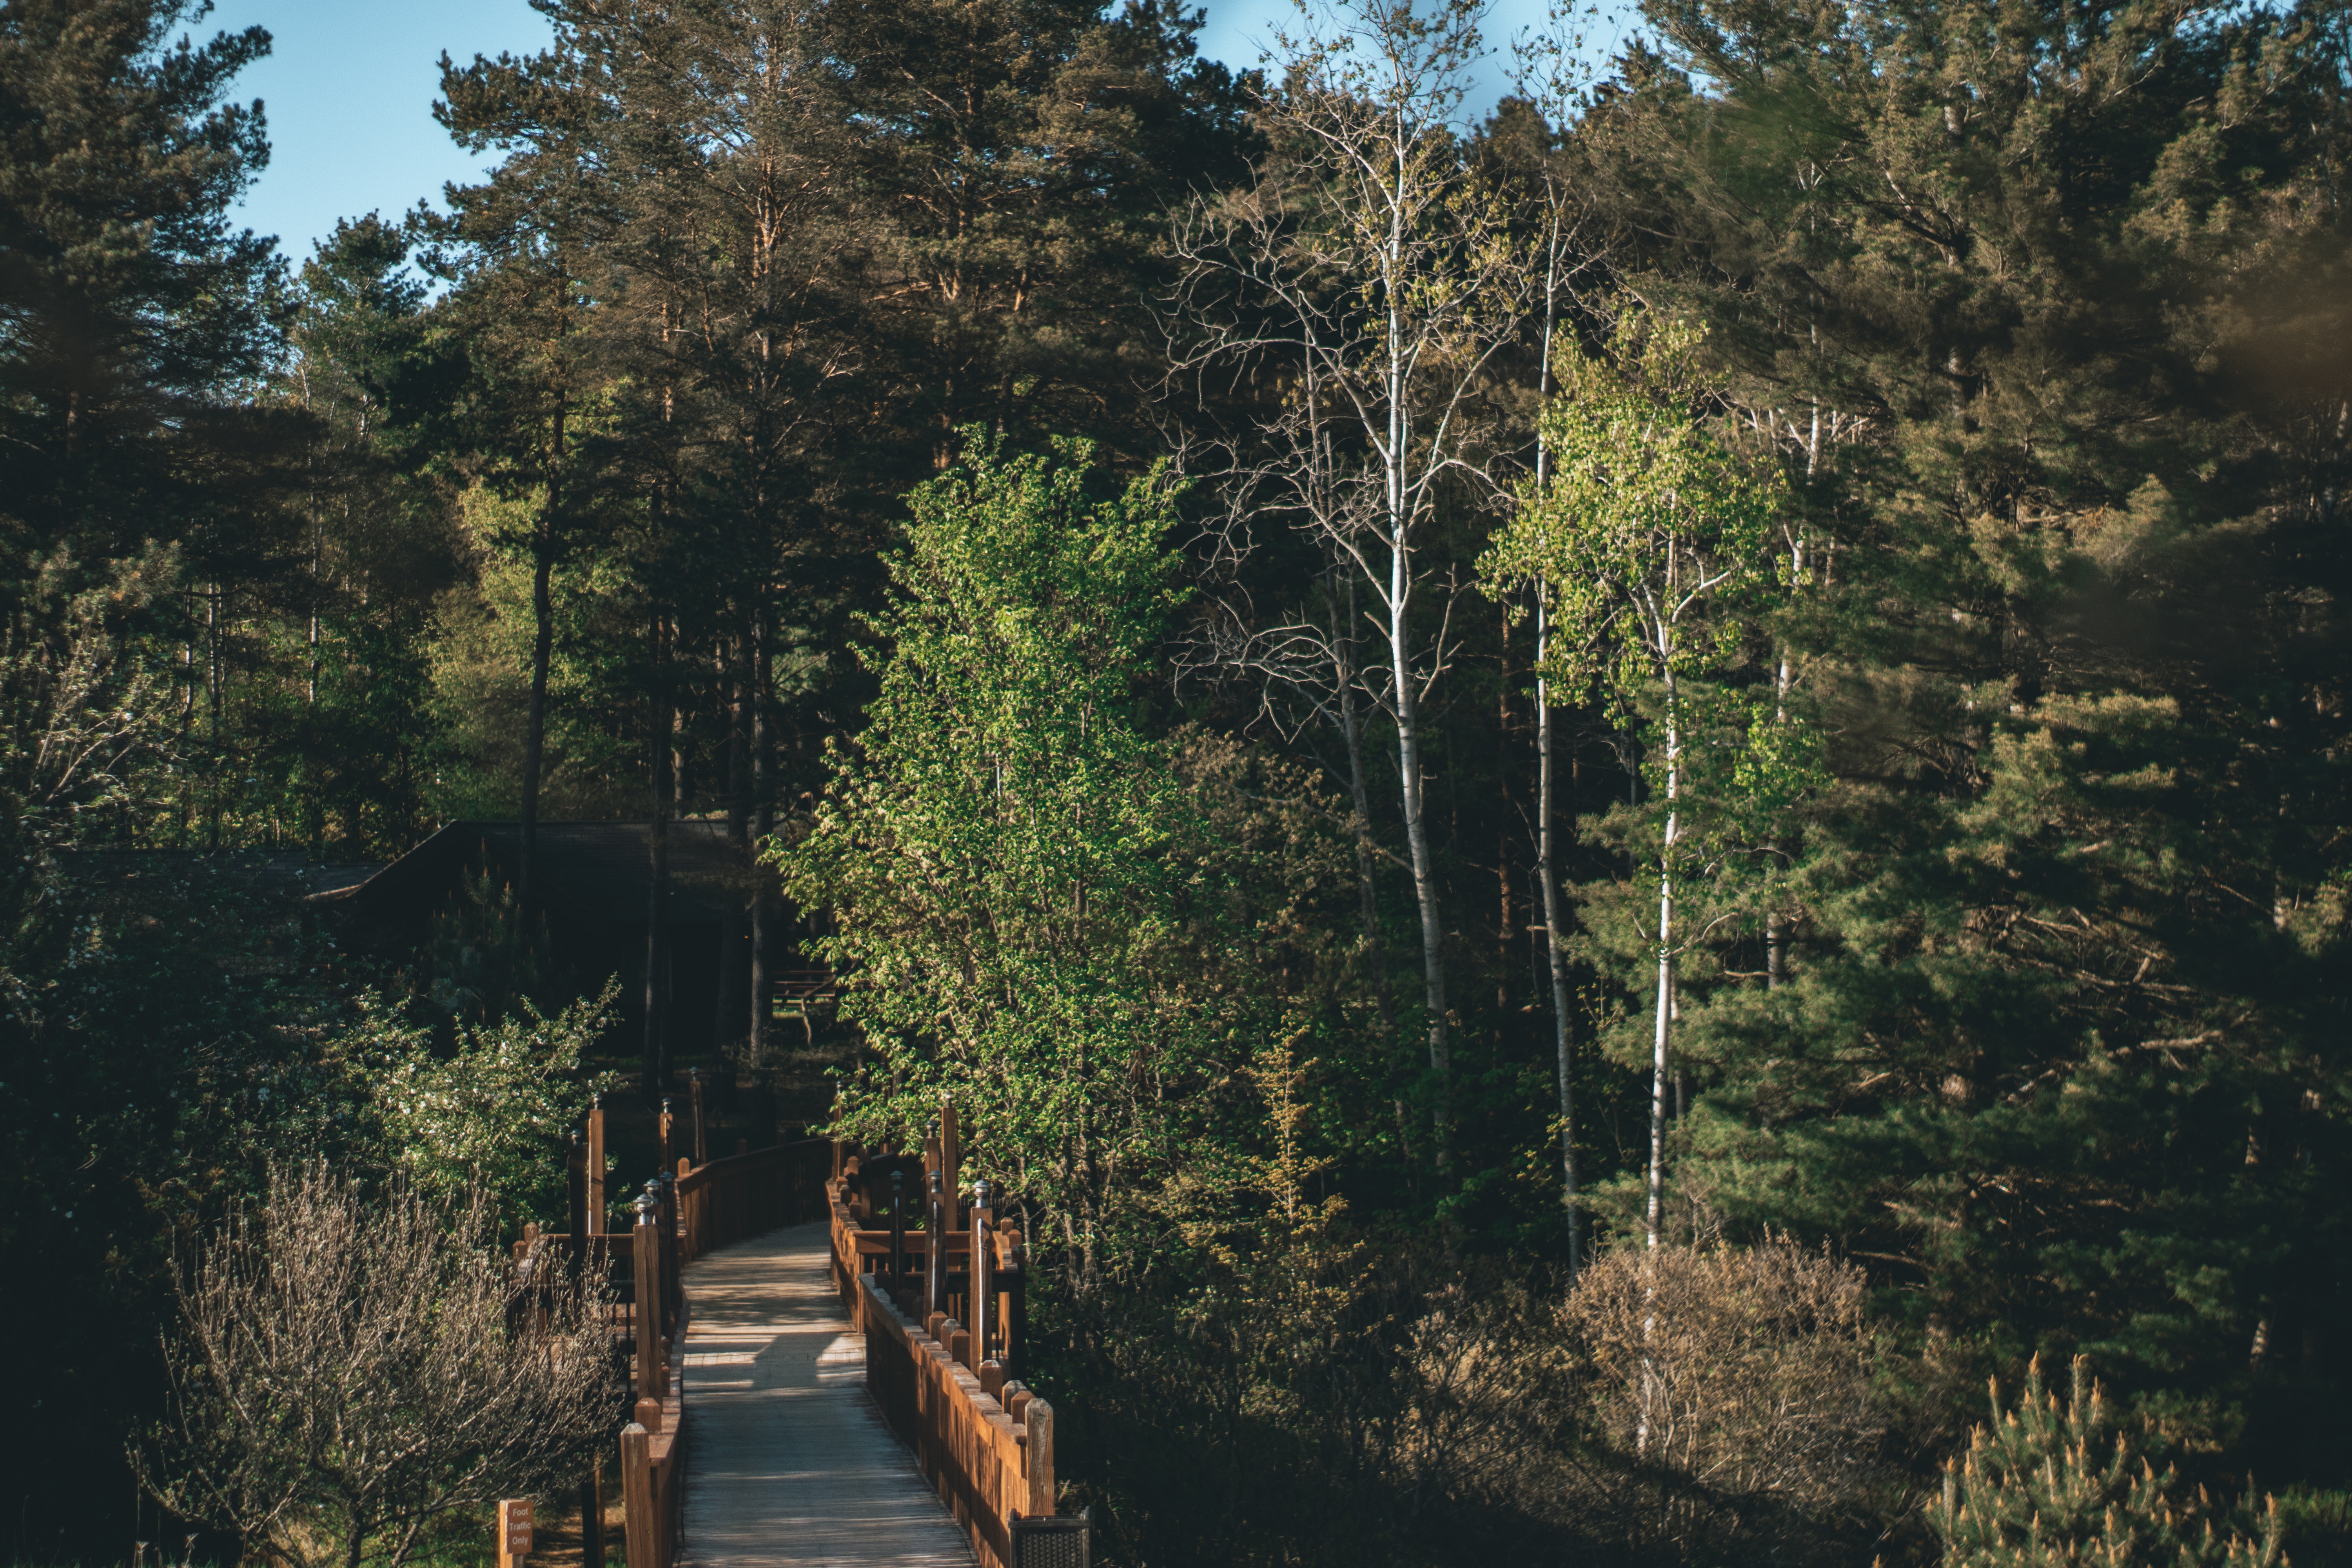
tree, nature, vegetation, natural landscape, natural environment, nature reserve, forest, biome, wilderness, woody plant, plant, sky, leaf, tropical and subtropical coniferous forests, trail, temperate broadleaf and mixed forest, temperate coniferous forest, plant community, woodland, path, sunlight, road, landscape, old growth forest, thoroughfare, valdivian temperate rain forest, spruce fir forest, Northern hardwood forest, state park, branch, walkway, wood, pine family, conifer, river, autumn, national park, jungle, grove, shrub, evergreen